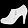
Label: Ankle boot